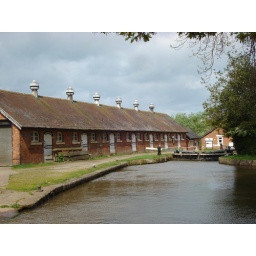
These stables were used by the horses that pulled boats on the Shropshire Uniton Canal.